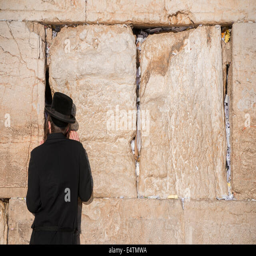
man prays next to a crack filled with letters containing written prayers